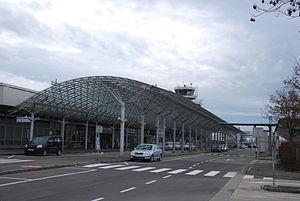
L'aéroport de Linz est l'aéroport desservant la ville de Linz.